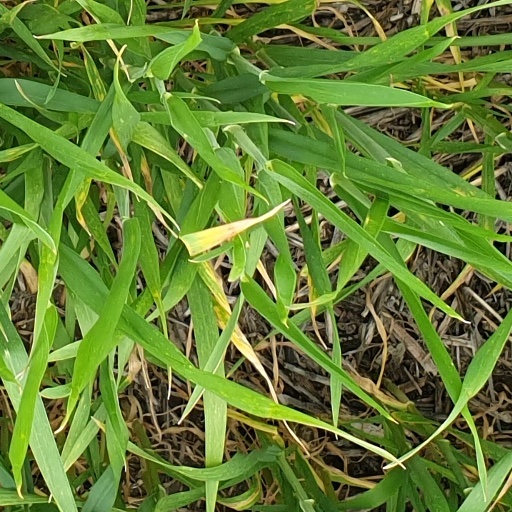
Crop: wheat